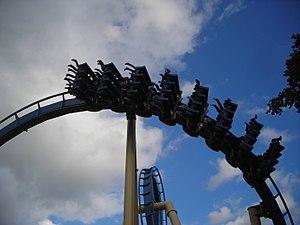
Attraction OzIris Parc Astérix
OzIris est un parcours de montagnes russes en métal du parc Astérix, située à Plailly, dans l’Oise, en France. Ce sont des montagnes russes inversées développées par le constructeur suisse Bolliger & Mabillard. Ouvertes en 2012, elles sont localisées dans la zone égyptienne du parc.